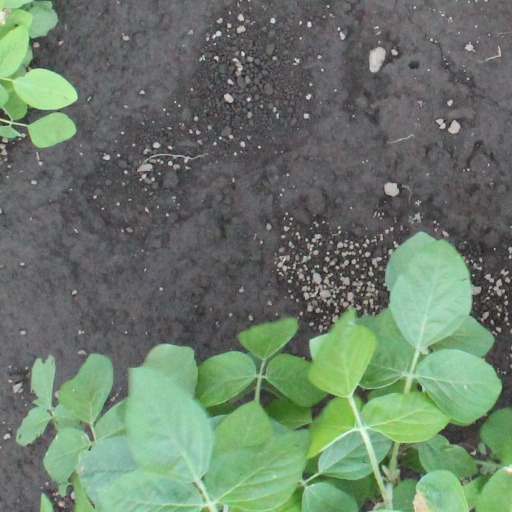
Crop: soybean